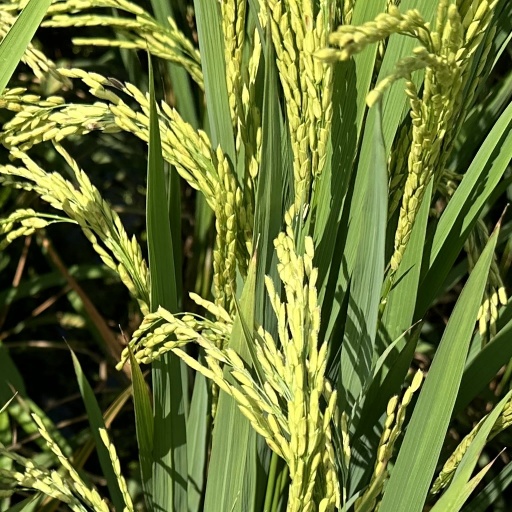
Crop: rice